Fort Adams

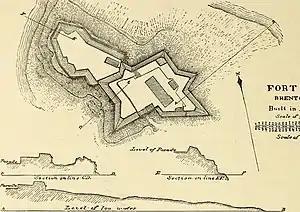
Plan of First System Fort Adams

After the War of 1812, there was a thorough review of the fortification needs of the United States and it was decided to replace the older Fort Adams with a newer and much larger fort. This was part of what became known as the Third System of U.S. fortifications. The new fort was designed by Brigadier General Simon Bernard, a Frenchman who had served as a military engineer under Napoleon Bonaparte. Bernard designed the new Fort Adams in the classic style and it became the most complex fortification in the Western Hemisphere. It included a tenaille and crownwork, a complex outer work on the southern (landward) side, designed to break up and channel an assault force. The fort also had a detached redoubt south of the main fort. In the United States, it is rivaled in size only by Fort Monroe in Hampton, Virginia, and Fort Jefferson on the Dry Tortugas in Florida.